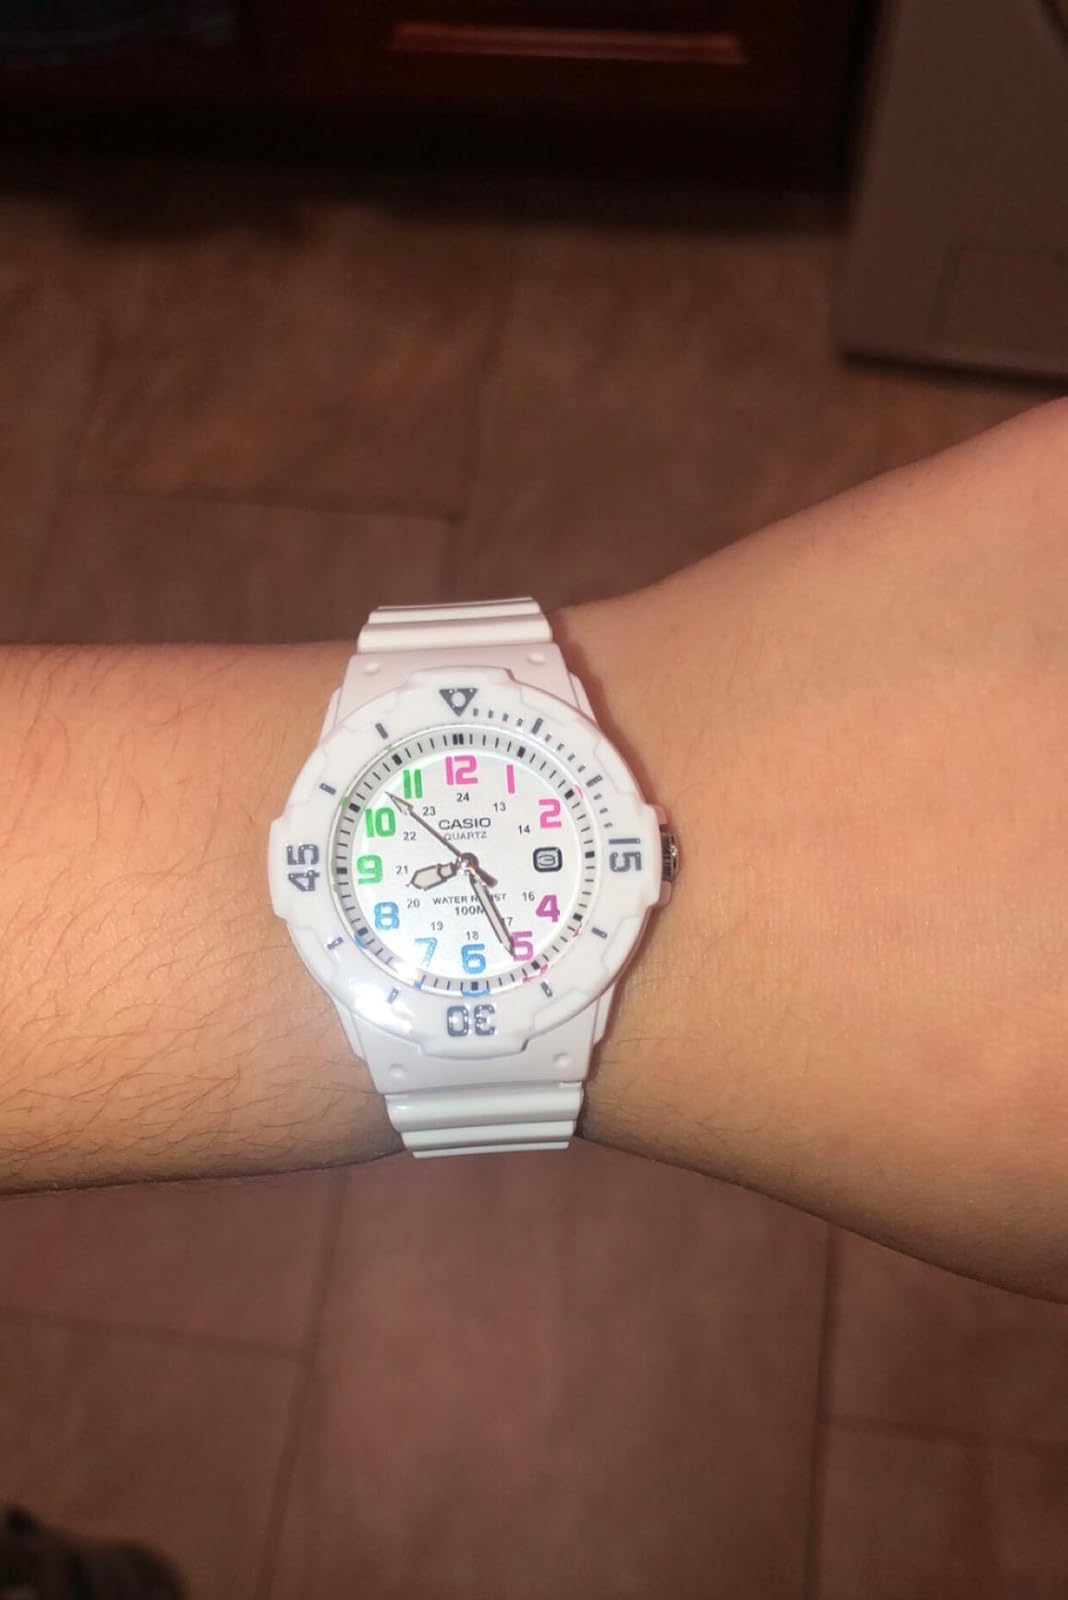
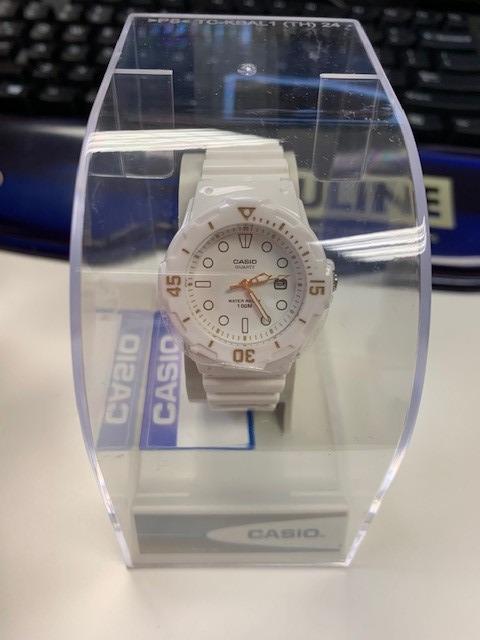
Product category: accessories_watch
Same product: yes